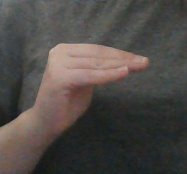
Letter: haa